Elena Undone

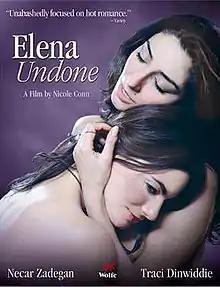

Elena Undone is a 2010 lesbian film written and directed by Nicole Conn and starring Necar Zadegan, Traci Dinwiddie, and Gary Weeks. It is based loosely on Conn's romance with filmmaker Marina Rice Bader.